Abraham

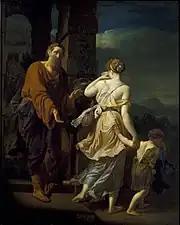
"The Expulsion of Hagar and Ishmael", by Adriaen van der Werff, (Rhode Island School of Design Museum, Rhode Island)

Abraham settled between Kadesh and Shur in what the Bible anachronistically calls "the land of the Philistines". While he was living in Gerar, Abraham openly claimed that Sarah was his sister. Upon discovering this news, King Abimelech had her brought to him. God then came to Abimelech in a dream and declared that taking her would result in death because she was a man's wife. Abimelech had not laid hands on her, so he inquired if he would also slay a righteous nation, especially since Abraham had claimed that he and Sarah were siblings. In response, God told Abimelech that he did indeed have a blameless heart and that is why he continued to exist. However, should he not return the wife of Abraham back to him, God would surely destroy Abimelech and his entire household. Abimelech was informed that Abraham was a prophet who would pray for him.